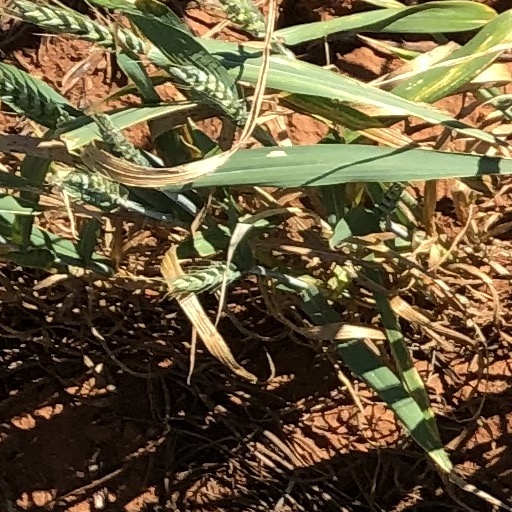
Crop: wheat